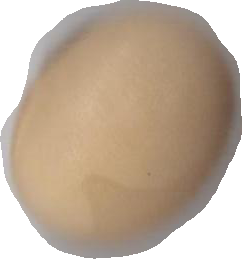
Variety: Anjasmoro